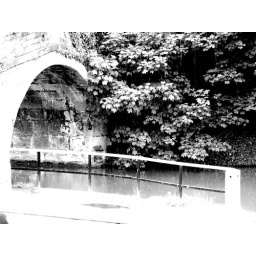
bridge over troubled water